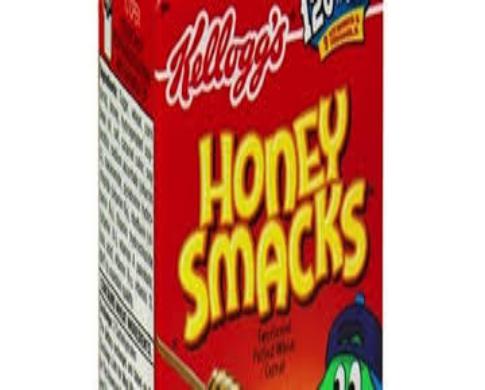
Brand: Honey Smacks
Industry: Food